Jane Stanhope, Countess of Harrington

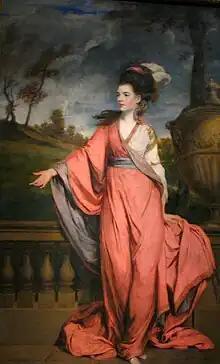
Countess of Harrington displaying an "air of icy self-confidence", as depicted by Sir Joshua Reynolds in c. 1778–1779.

The new Countess of Harrington was soon praised for generosity, as she immediately settled the debts her husband had inherited from her father-in-law and funded the re-purchase of Stable Yard House in St James's. The money she brought into the marriage also enabled Lord Harrington to raise an infantry regiment, with which the couple departed for Jamaica in 1780. When they returned the next year, Lady Harrington became noted for her fashion sense and physical attractiveness; she and Georgiana Cavendish, Duchess of Devonshire, were singled out as "the best dressed ladies" at an all-night party held by the Duchess in September 1782.